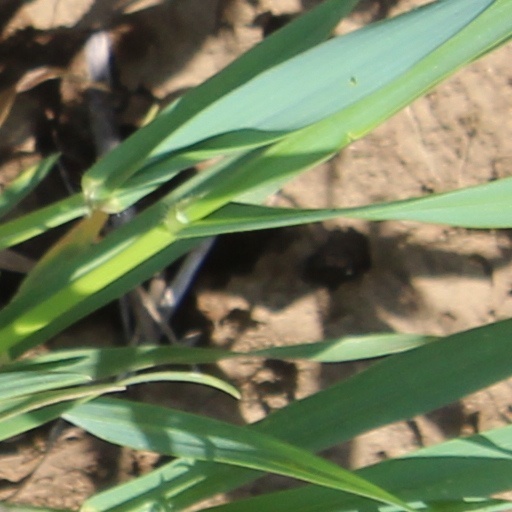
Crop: wheat